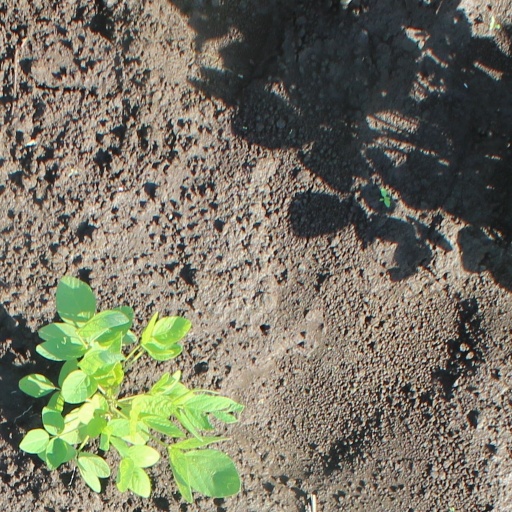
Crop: soybean